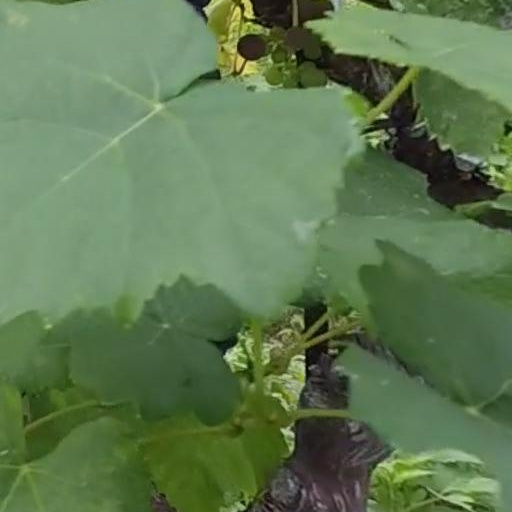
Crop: grape